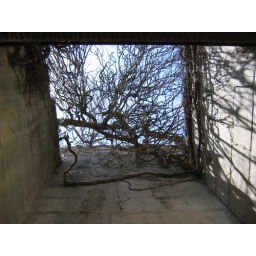
walls eaten by some climbing plant (taken in Malta)